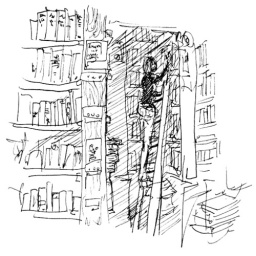
Famous English-language bookstore in Paris. There were chairs and beds scattered throughout. Beds!